Maria Aparecida Schumaher

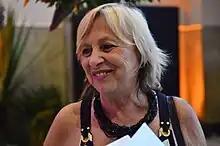
Schuma Schumaher (Credit: Tomaz Silva/Agência Brasil)

Maria Aparecida Schumaher, known as Schuma, is a Brazilian pedagogue and feminist.